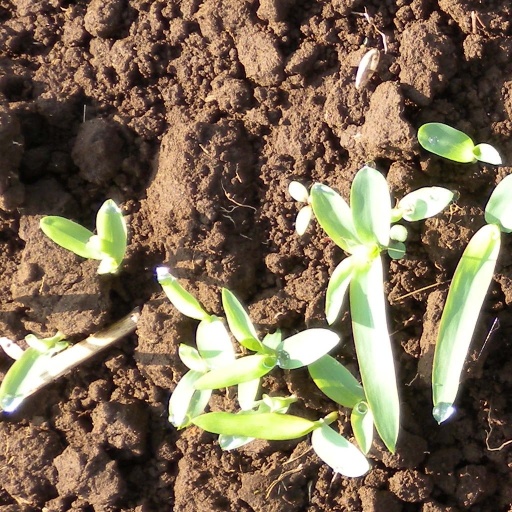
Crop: sorghum